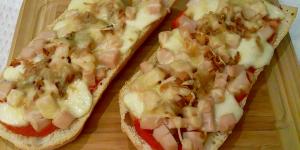
panini de pavo y queso